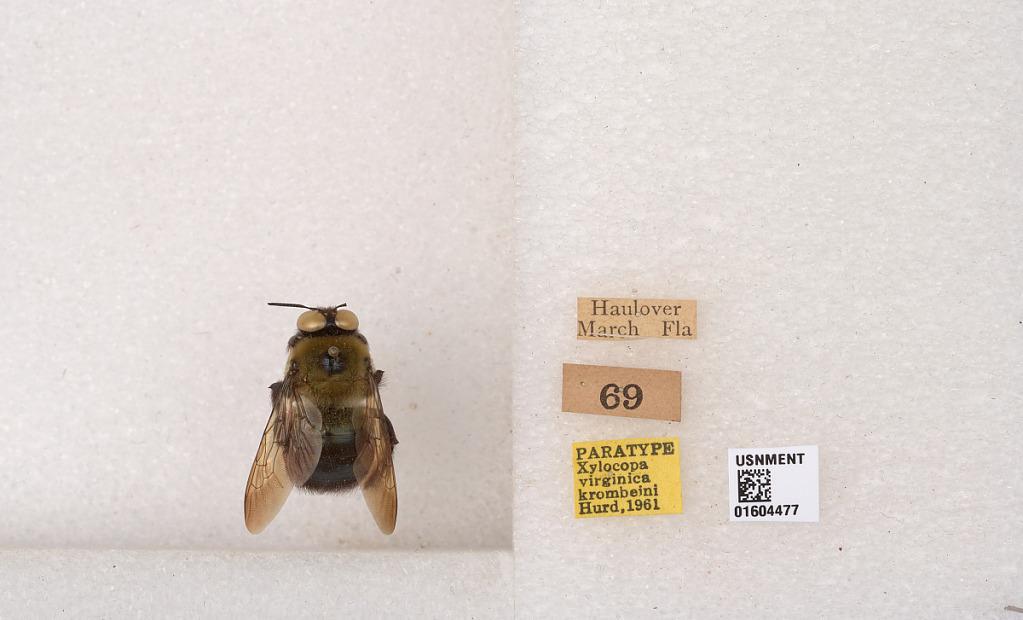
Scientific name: Xylocopa (Xylocopoides) virginica krombeini Hurd
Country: United States
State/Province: Florida
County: Miami-Dade
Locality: Haulover
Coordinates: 25.9112, -80.1217